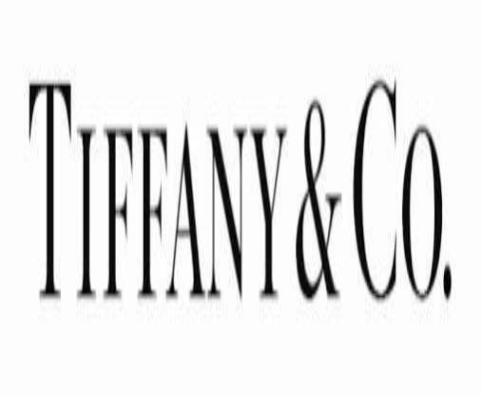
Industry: Clothes